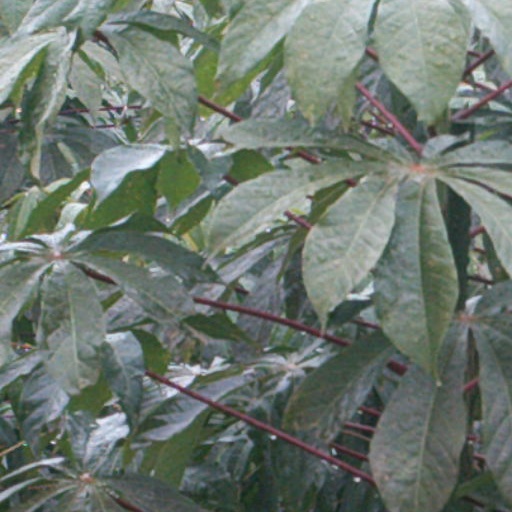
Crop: cassava